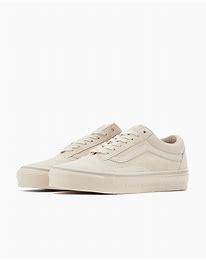
Brand: Vans
Model: UA Old Skool 36 DX